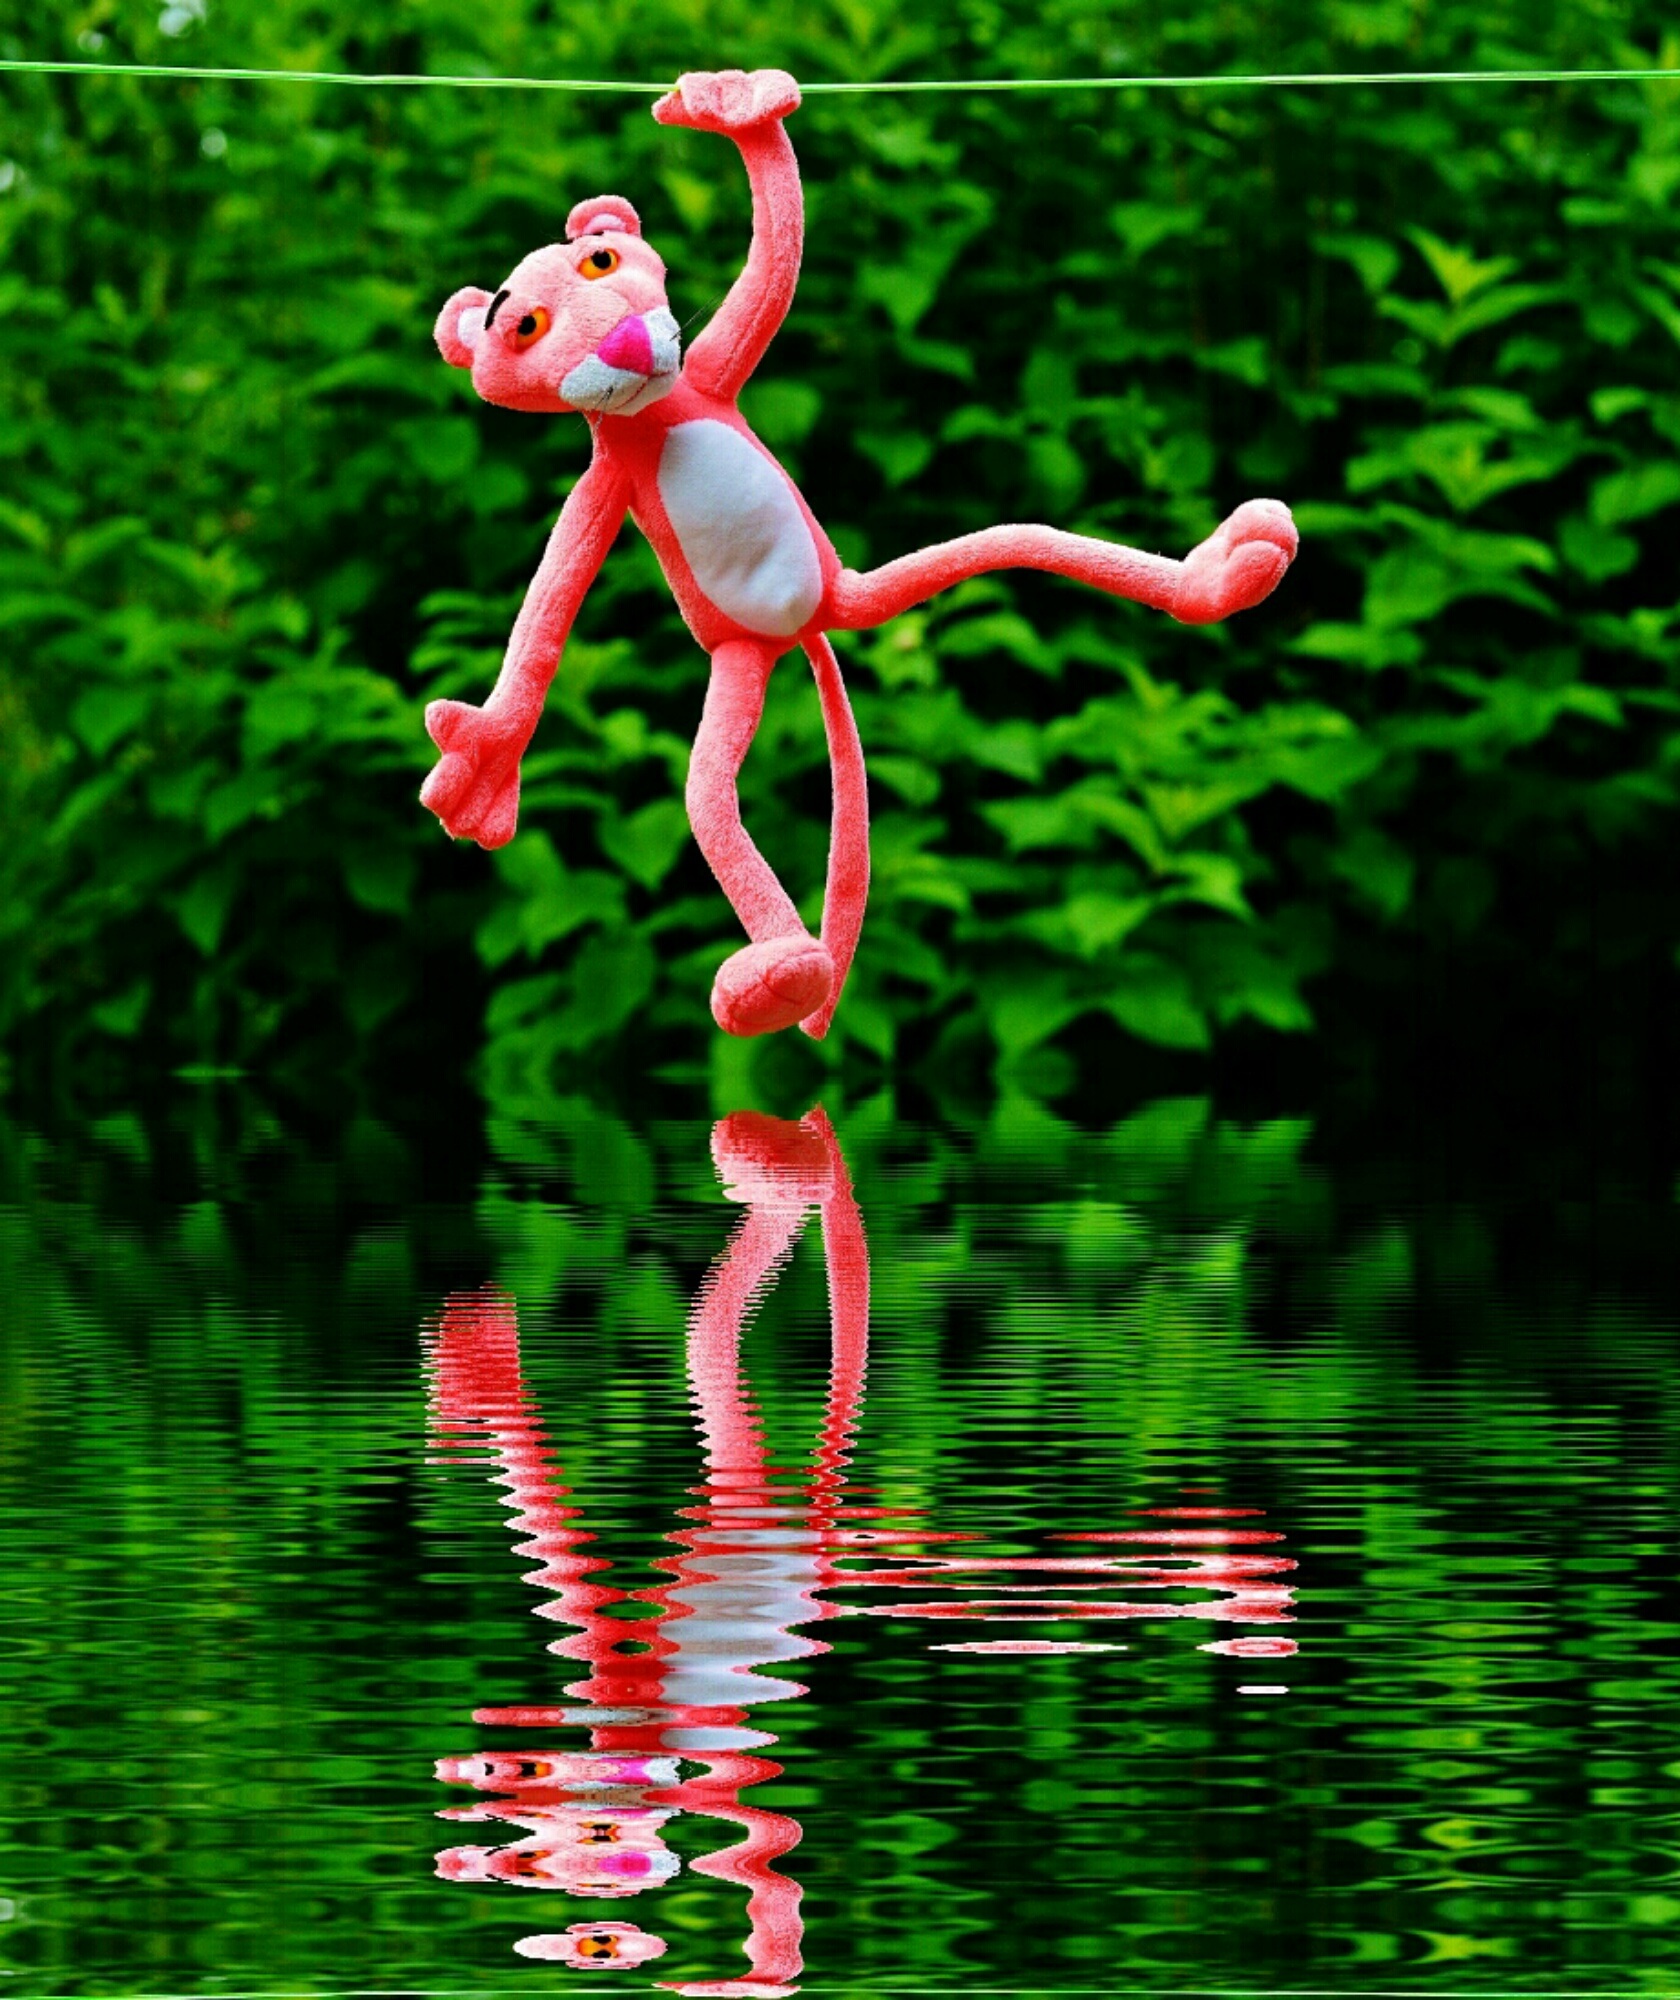
water, play, flower, toy, fig, children, fun, flamingo, toys, funny, plush, stuffed animal, water bird, mirroring, panther, plush toys, hang out, the pink panther